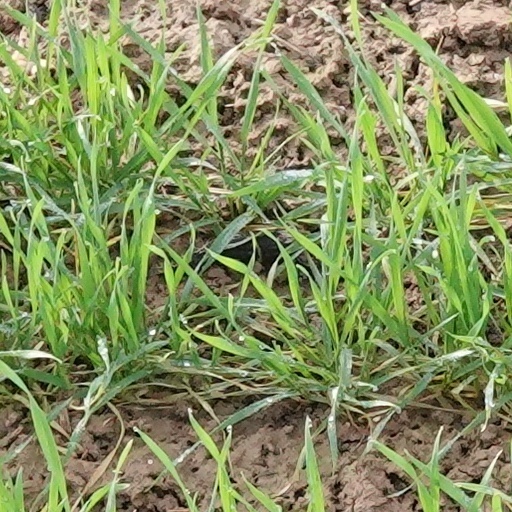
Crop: wheat